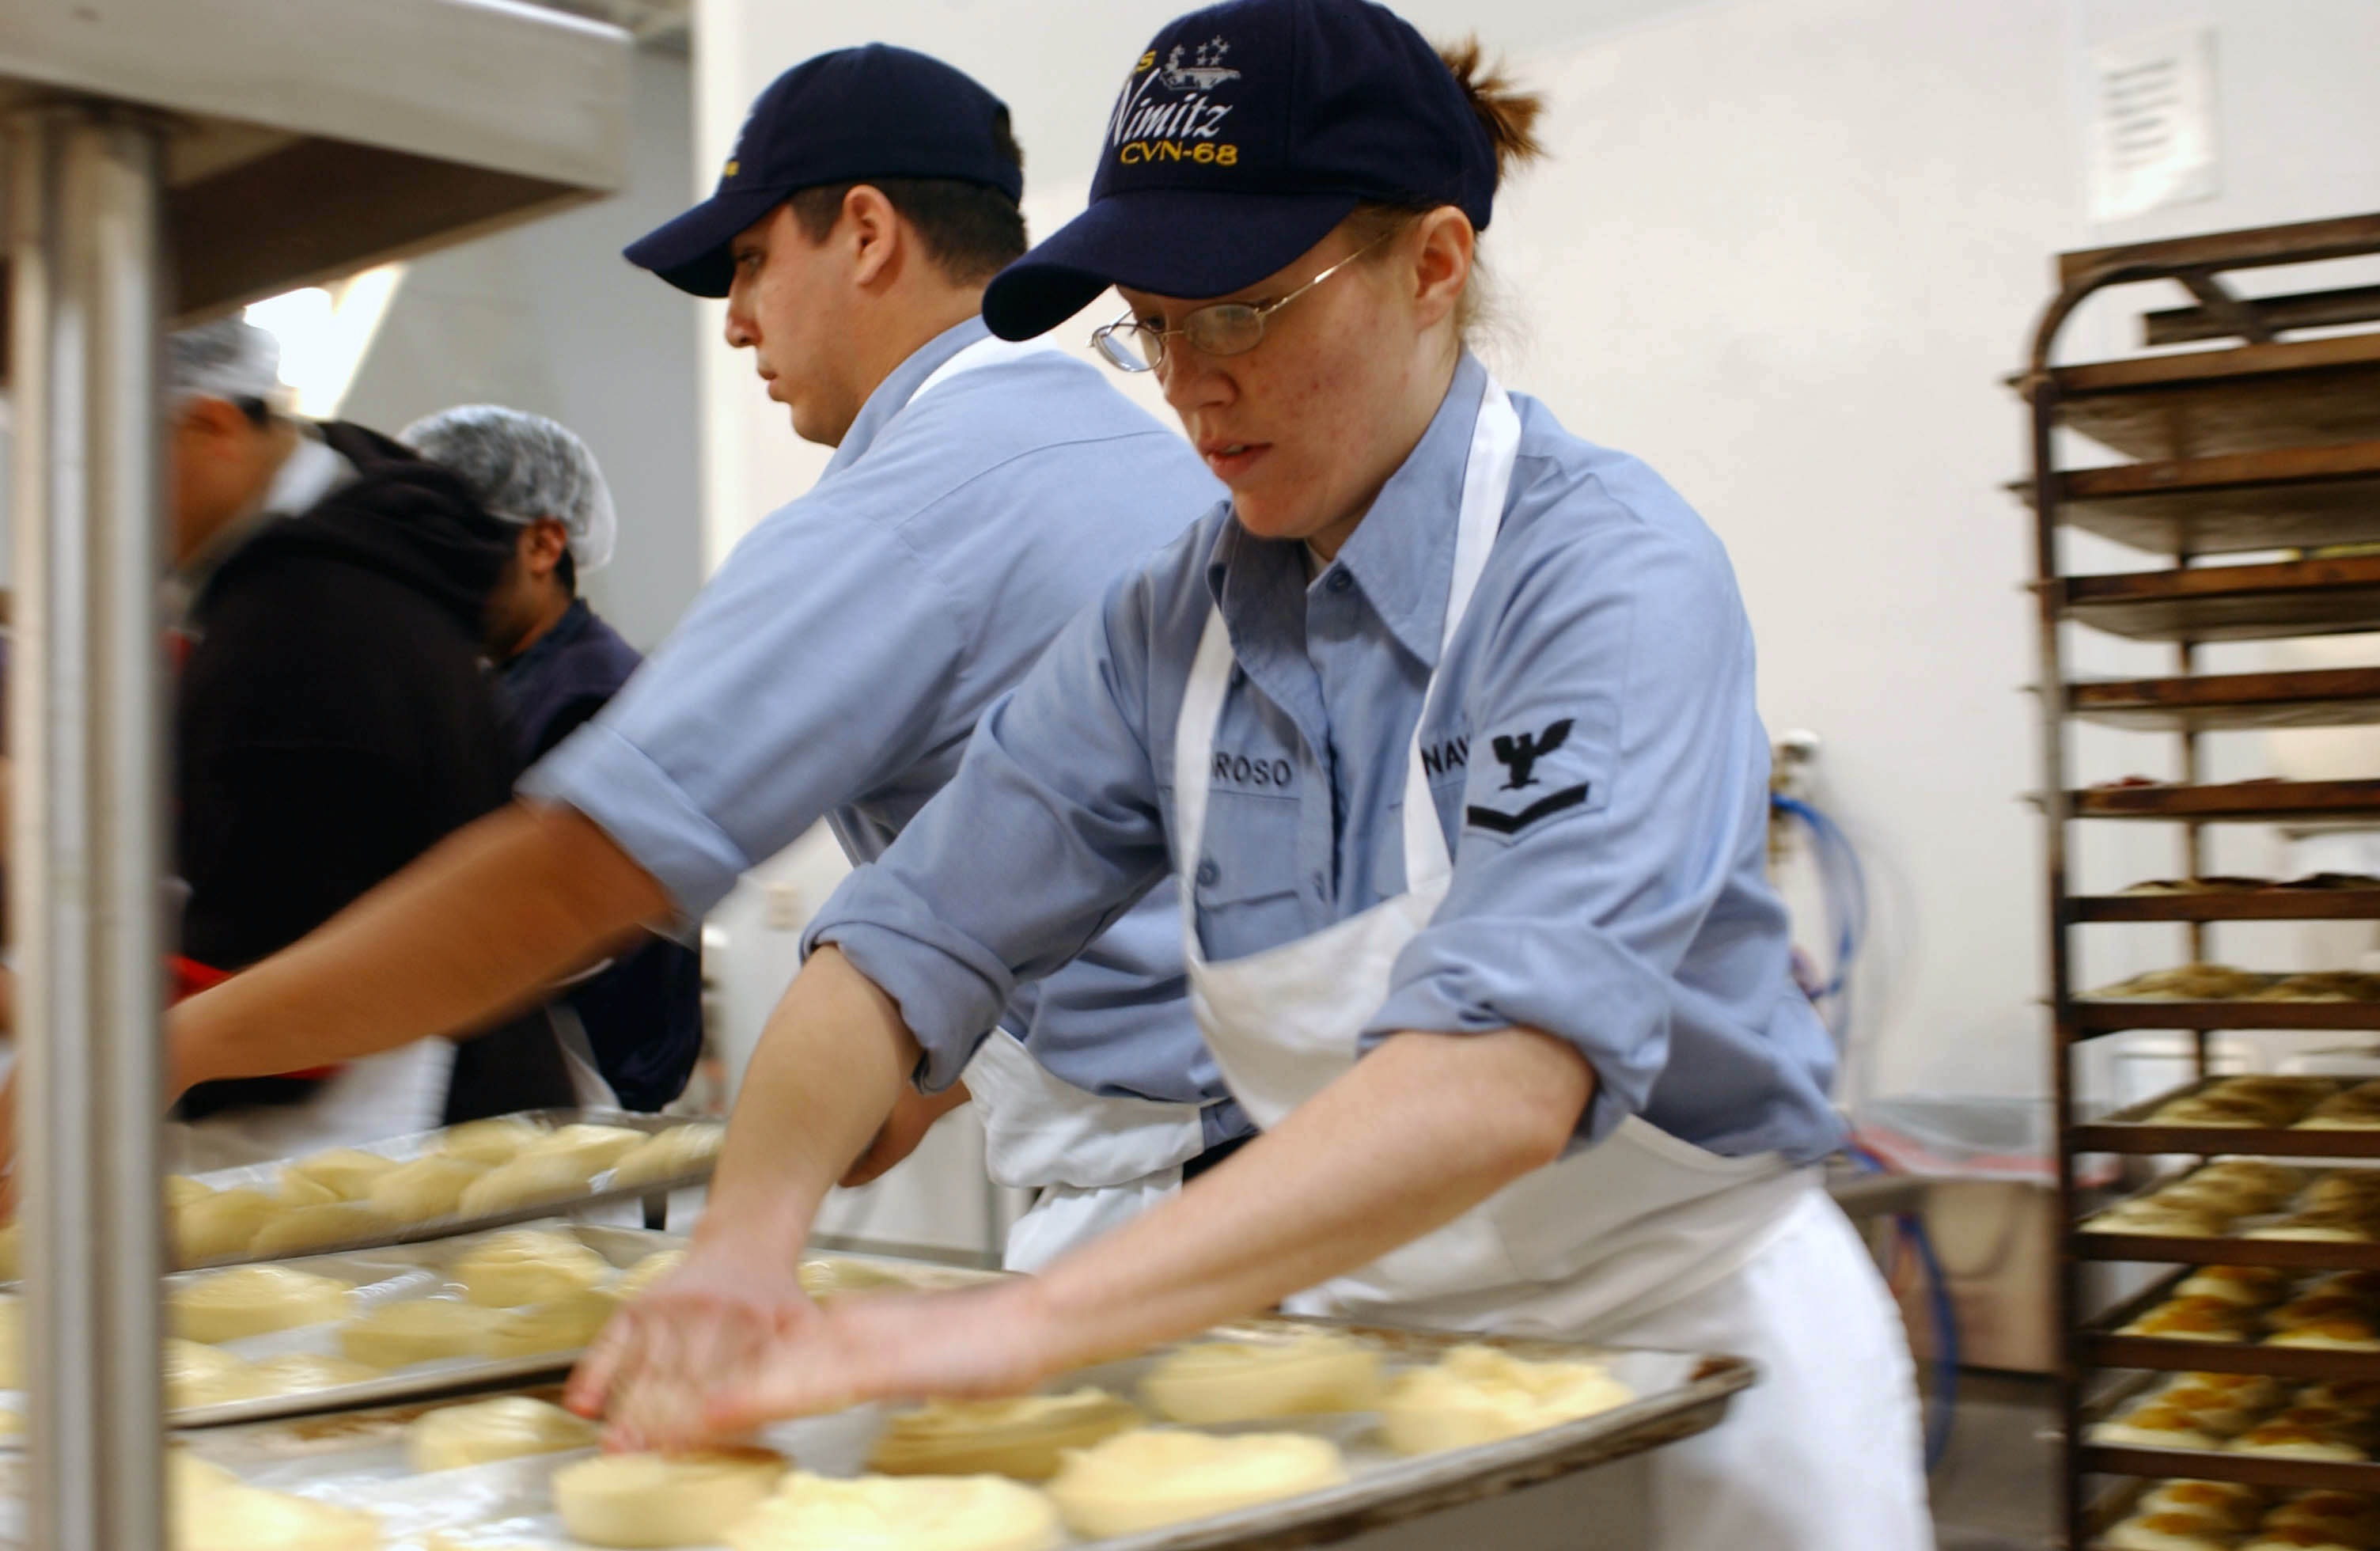
work, person, military, dish, food, cooking, fresh, kitchen, baking, bread, bakery, dough, cook, baker, navy, oven, labor, job, flour, cooks, sense, culinary art, bakers